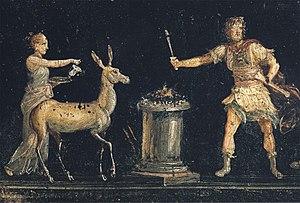
Diane est originellement une déesse latine ayant pouvoir sur la procréation et la naissance des enfants. Son sanctuaire le plus important situé à Aricie sert également de centre à la confédération latine avant que Rome n'en prenne la tête. Elle est très tôt devenue la déesse de la chasse dans la mythologie romaine, après son assimilation à la déesse Artémis du panthéon grec durant le lectisterne de 399 av. J.-C..